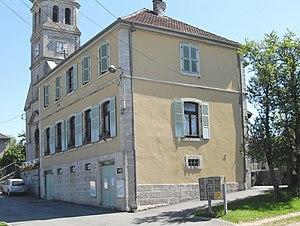
La mairie de Boron
Boron est une commune française située dans le département du Territoire de Belfort en région Bourgogne-Franche-Comté. Ses habitants sont appelés les Boronais.